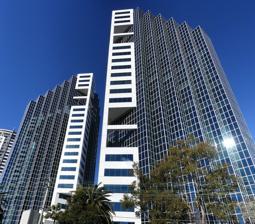
Building: Zenith Centre
Country: Australia
Year built: 1987
Office in Chatswood Zenith Centre The complex from the Pacific Highway General information Type Office Location Chatswood Coordinates 33°47′41″S 151°10′46″E / 33.7948059°S 151.1793952°E / -33.7948059; 151.1793952 Construction started 1987 Completed 1990 Height 94 metres (308 ft) (Tower A) 94 metres (308 ft) (Tower B) Technical details Floor count 24 (Tower A) 24 (Tower B) Design and construction Architecture firm Rice Daubney The Zenith Centre is a high-rise office complex in Sydney , New South Wales , Australia designed by architectural firm Rice Daubney . It is located in the suburb of Chatswood , at the corner of Railway & McIntosh Streets. The Zenith Centre comprises two office towers totalling 43,750 m 2 and offers an excellent standard of accommodation, having been developed in 1987 to a high A-grade specification. It has approximately 800 car spaces and large, efficient floor plates of over 1,000 m 2 . It also houses a theater on the ground level. Tower A Tower B References